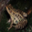
Label: frog